Sydney Bears

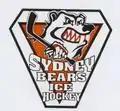
Logo used from 2000 to 2007. Changed when the Bears moved to Penrith

In 2000, the Australian Ice Hockey league (AIHL) was established. The league adopted a franchise arrangement for competing teams so the Sydney Bears set up their incorporation as The Bears AIHL Inc. and were granted an AIHL licence.